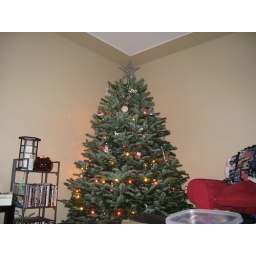
Our first Christmas tree from the Alkire house in Golden, Colorado.